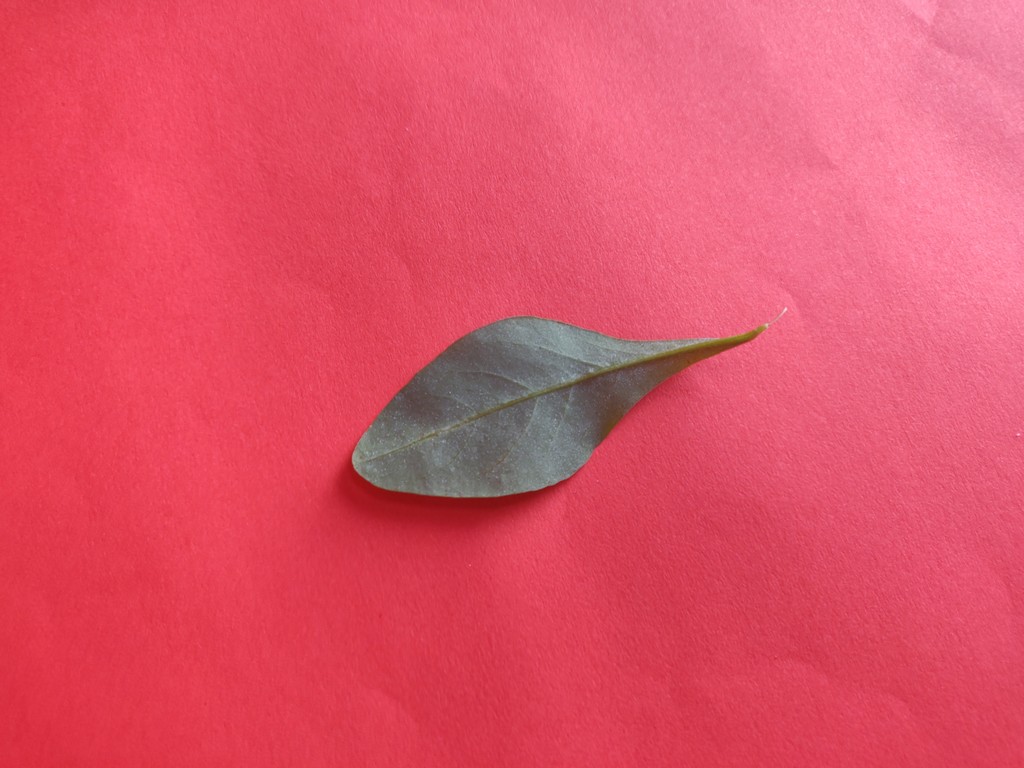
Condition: Healthy
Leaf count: single
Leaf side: back